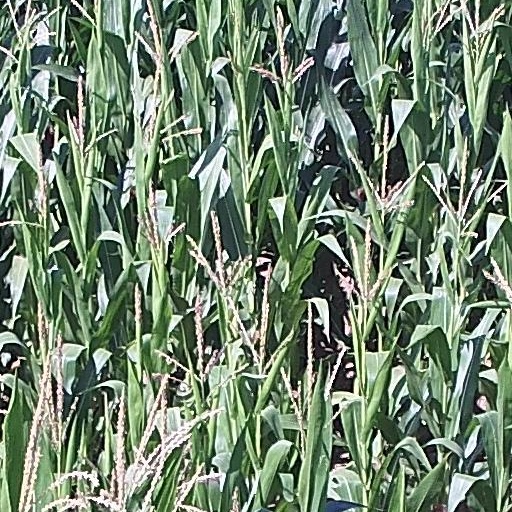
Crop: maize; corn